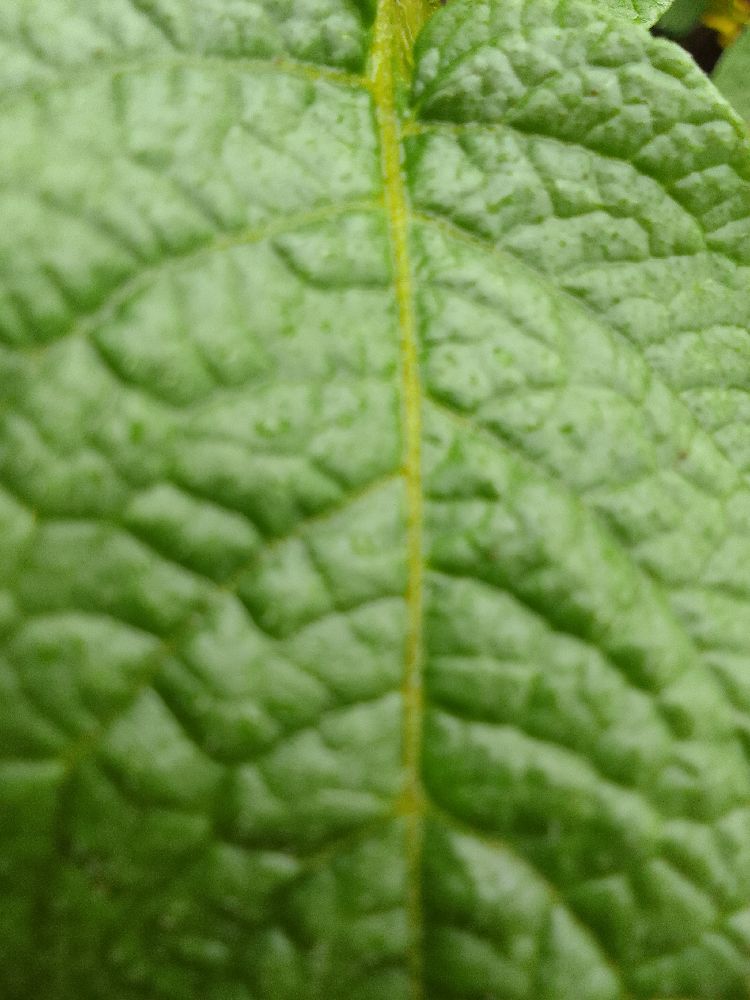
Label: Healthy